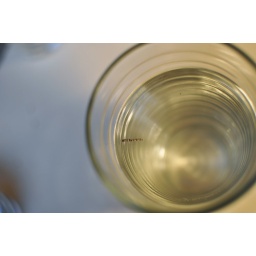
I found this word in my glass of water this morning. I have no idea where it came from.